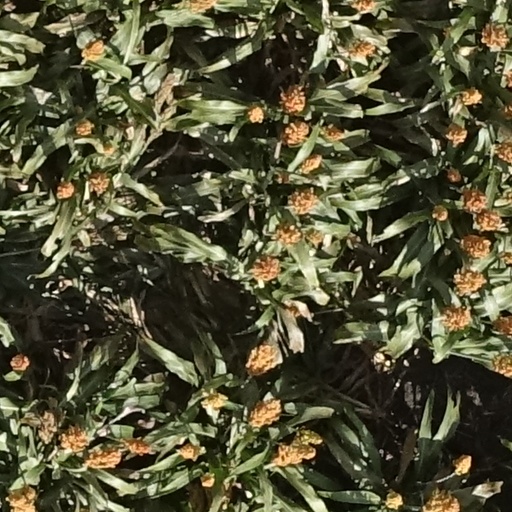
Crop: sorghum